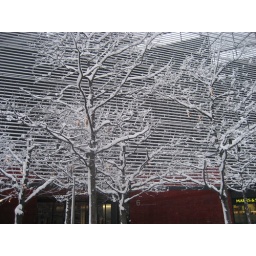
snow covered trees and buildings in More London